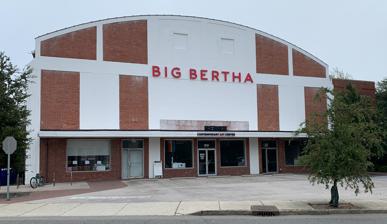
Building: Sixth Naval District Training Aids Library
Country: United States of America
Year built: 1942
Building in Charleston, South Carolina Sixth Naval District Training Aids Library The building in 2019 Alternative names The Hanger General information Location 1056 King St., Charleston, South Carolina Coordinates 32°48′19″N 79°57′01″W / 32.805187°N 79.950306°W / 32.805187; -79.950306 Completed 1942 Design and construction Architect(s) Augustus Constantine Sixth Naval District Training Aids Library (also known as The Hanger) is located at 1056 King Street, Charleston, South Carolina . The building was listed on the National Register of Historic Places in 2017 due to its symbolization of the rapid development of the Navy in Charleston from 1943 to 1946. It is the current location for the Redux Contemporary Art Center. Construction and use Construction on the building began in 1942. The building was initially supposed to be a warehouse but builders converted it into a theater during the $15,000 construction process. Before the theater began operation, the Navy commandeered the facility and used it as a training center for the Sixth Naval District. The facility also served as a hub for distributing training films to other facilities throughout the district. Following the end of World War II and the Navy's demobilization, the building was vacated. It was then converted to an Edens' grocery store which operated from March 30, 1949 to 1955. From 1955 to 1958, Skipper's Skateland leased the top floor of the building. The skate rink claimed to be the largest in the state. When Redux Contemporary Art Center chose the building as its new location in 2017, the property had been vacant for sixteen years. At its new location, Redux has over 35 studios in the building, print and photo studios, as well as office space. References